Medieval commune

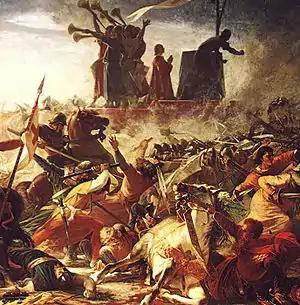
The defence of the Carroccio during the battle of Legnano (1176) by Amos Cassioli (1832–1891)

During the 11th century in northern Italy a new political and social structure emerged. In most places where communes arose (e.g. France, Britain and Flanders), they were absorbed by monarchical states. But in northern and central Italy, some medieval communes developed into independent and powerful city-states.